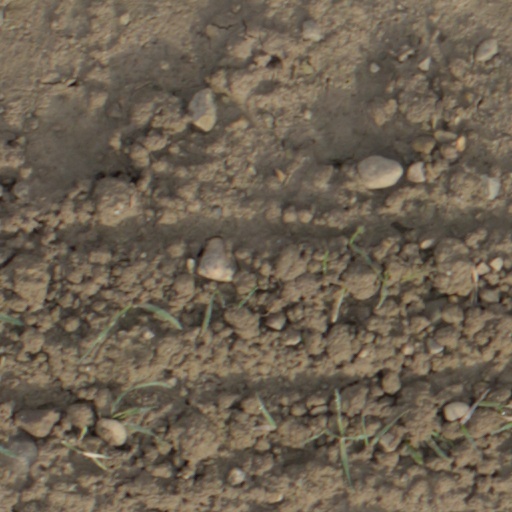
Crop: wheat